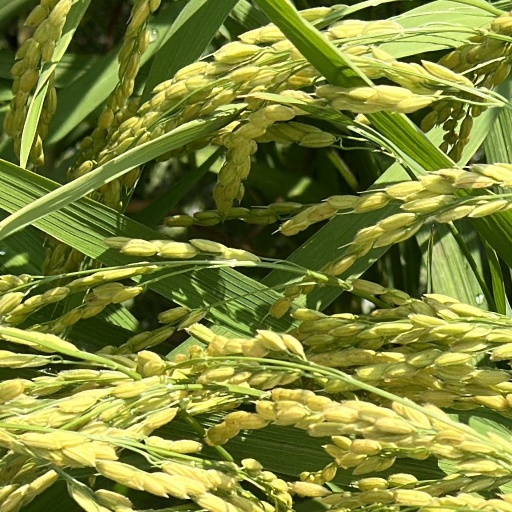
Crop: rice